Annie Schnackenberg

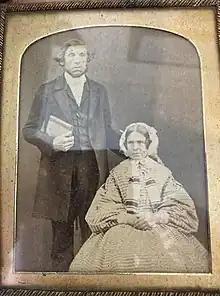
Cort Henry Schnackenberg with his first wife Amy Walsall Schnackenberg

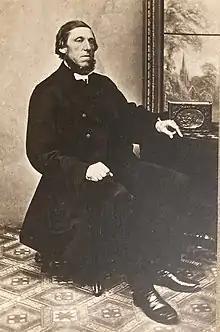
Rev. Cort H. Schnackenberg (1812–1880)

Allen set out for Kawhia in November 1861, a difficult journey by bullock dray, canoe and foot which took two weeks. At Kawhia, she assisted Cort Schnackenberg (born 1812) and his wife Amy to save and educate the Māori people. The Inspector of Native Schools praised her work. Amy died of breast cancer in August 1863, and Cort proposed to Annie Jane within months. They were married in Auckland on 12 May 1864. They had five children: